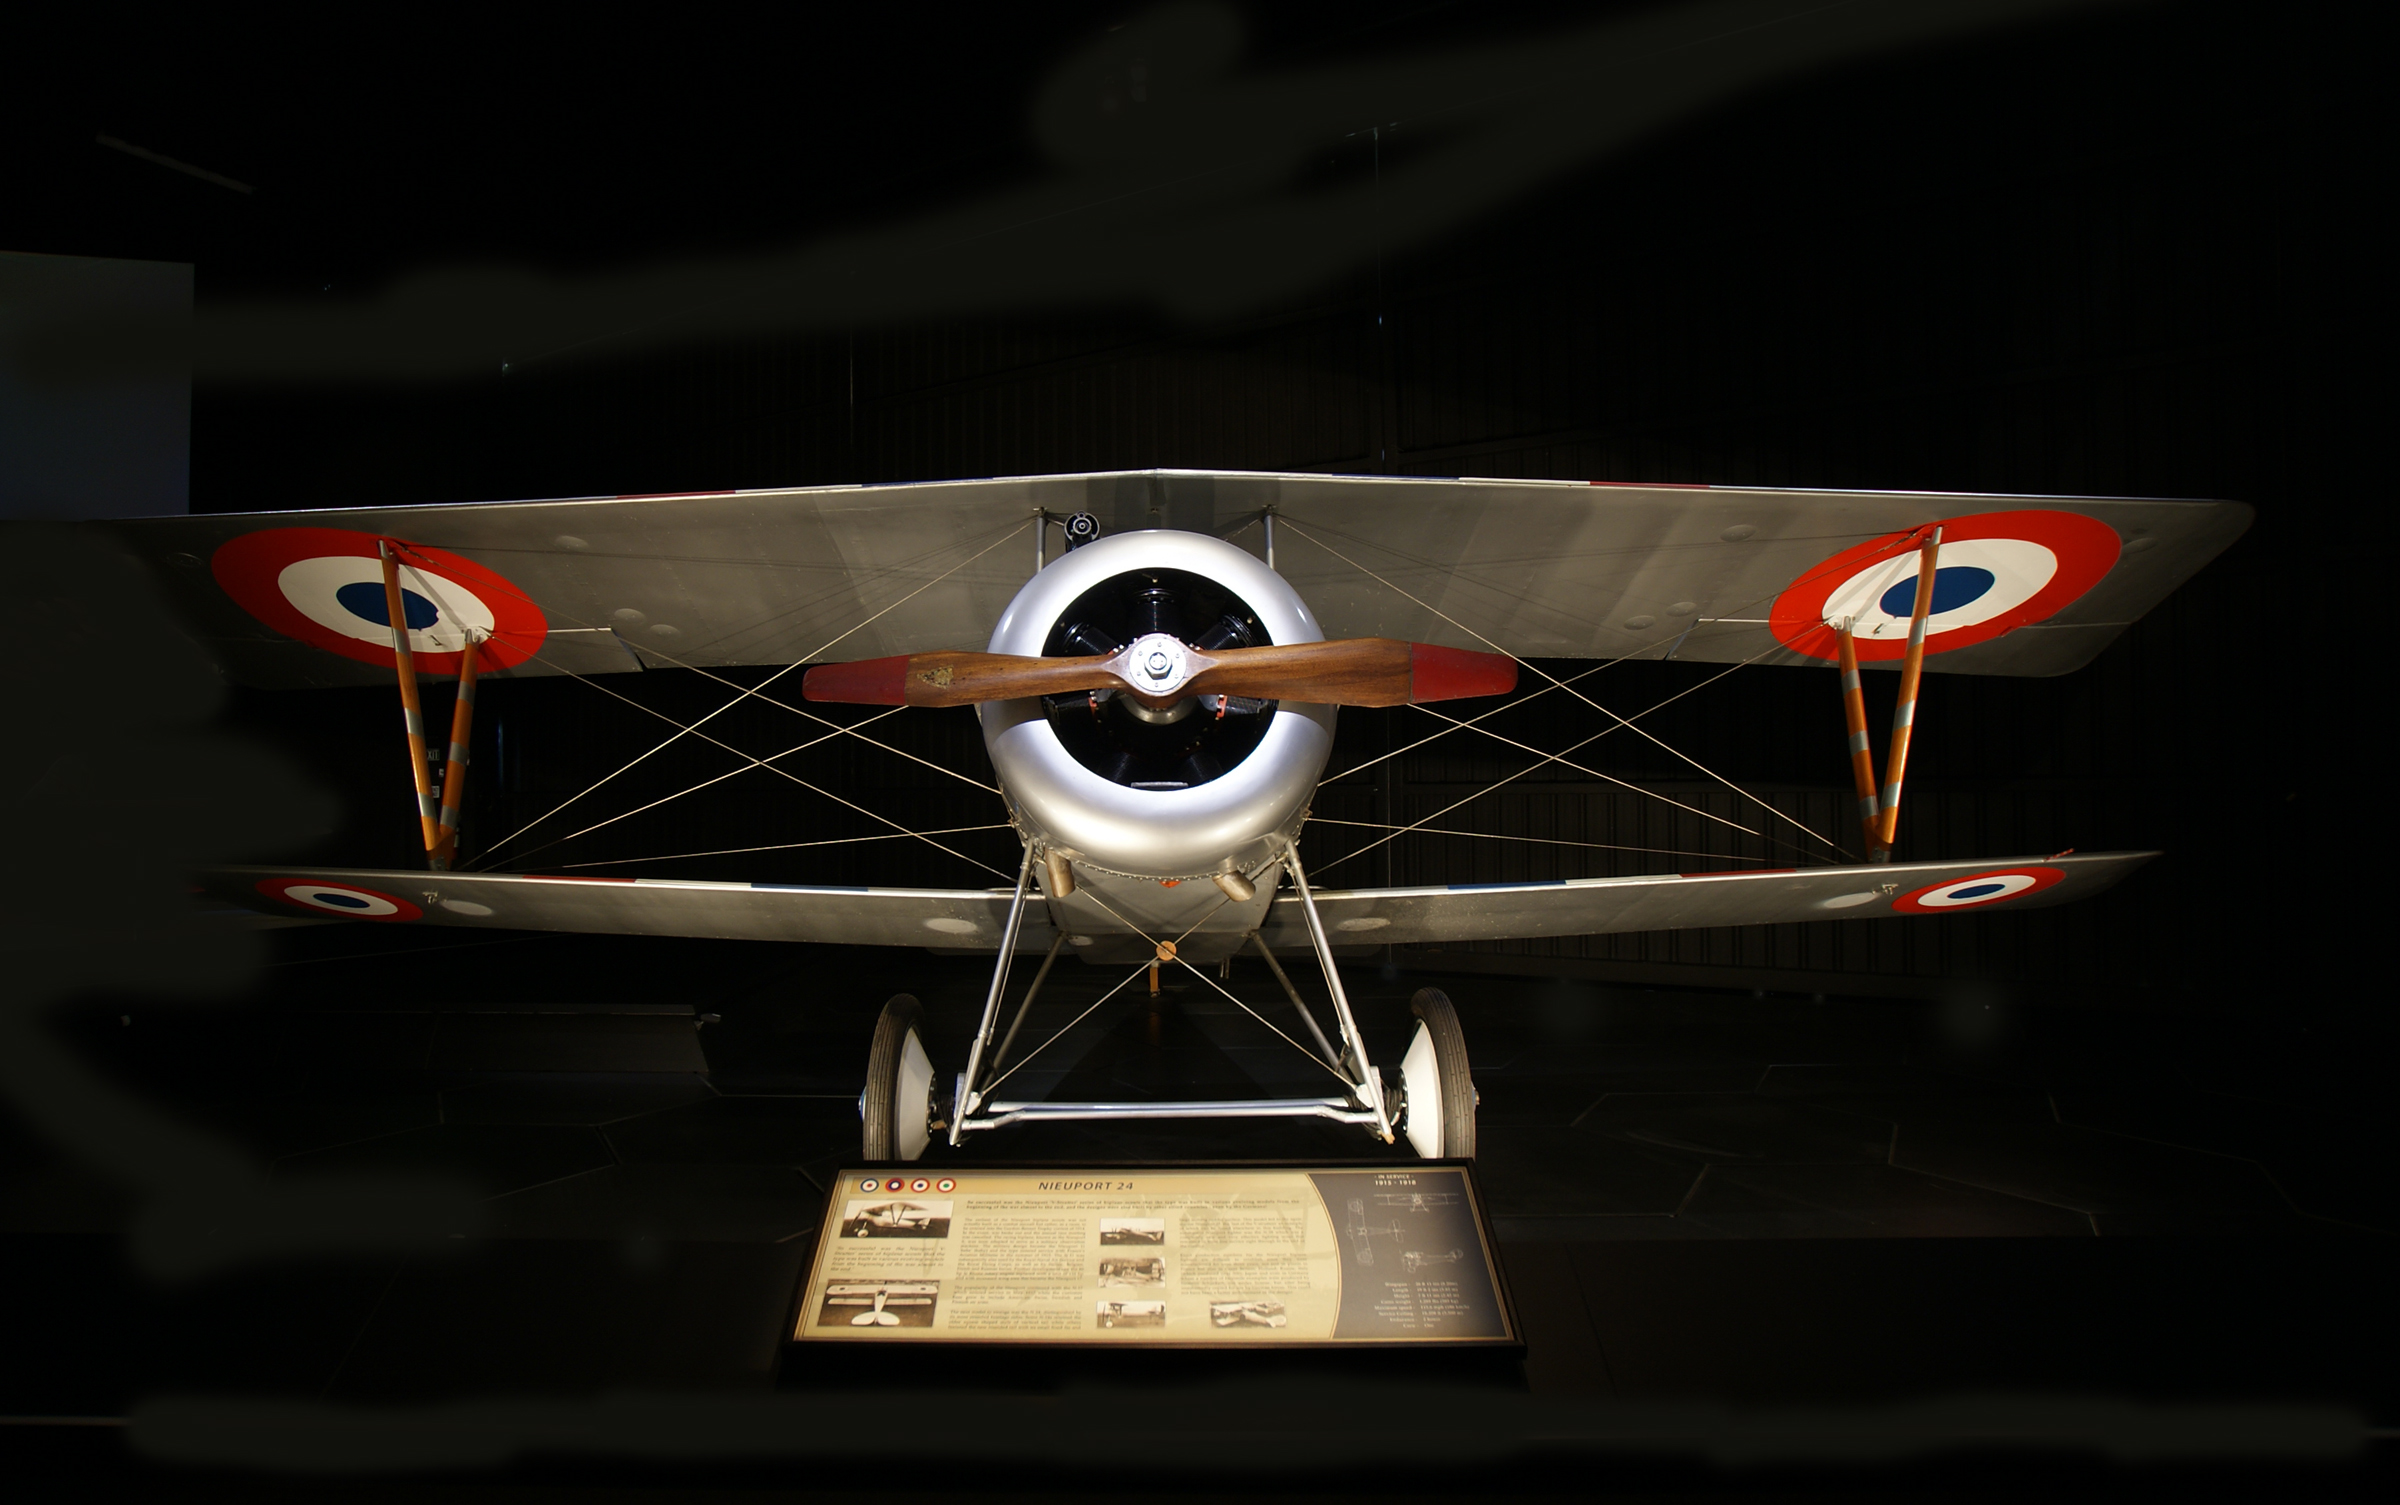
wing, airplane, aircraft, vehicle, aviation, propeller, airshow, classicaircraft, biplane, nieuport24, omaka, raf, ww1, atmosphere of earth, aircraft engine